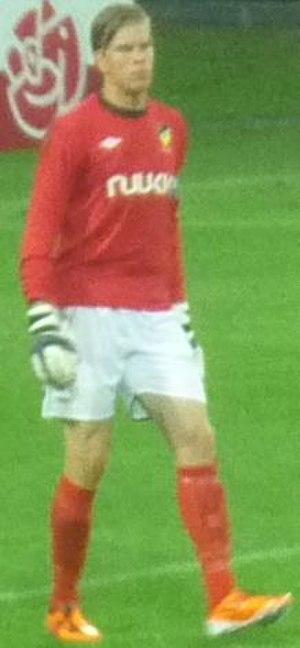
Tomi Maanoja est un footballeur finlandais, né le 12 septembre 1986 à Espoo en Finlande. Il évolue comme gardien de but.